Carroll, Iowa

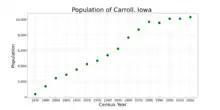
The population of Carroll, Iowa from US census data

As of the census of 2020, there were 10,321 people, 4,468 households, and 2,596 families residing in the city. The population density was 1,798.3 inhabitants per square mile (694.3/km). There were 4,825 housing units at an average density of 840.7 per square mile (324.6/km). The racial makeup of the city was 91.4% White, 2.4% Black or African American, 0.1% Native American, 0.5% Asian, 0.0% Pacific Islander, 1.9% from other races and 3.7% from two or more races. Hispanic or Latino persons of any race comprised 4.3% of the population.